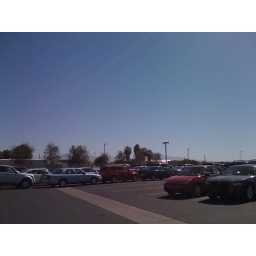
walking out of the airport in AZ - blue skies and palm trees - much better than snow